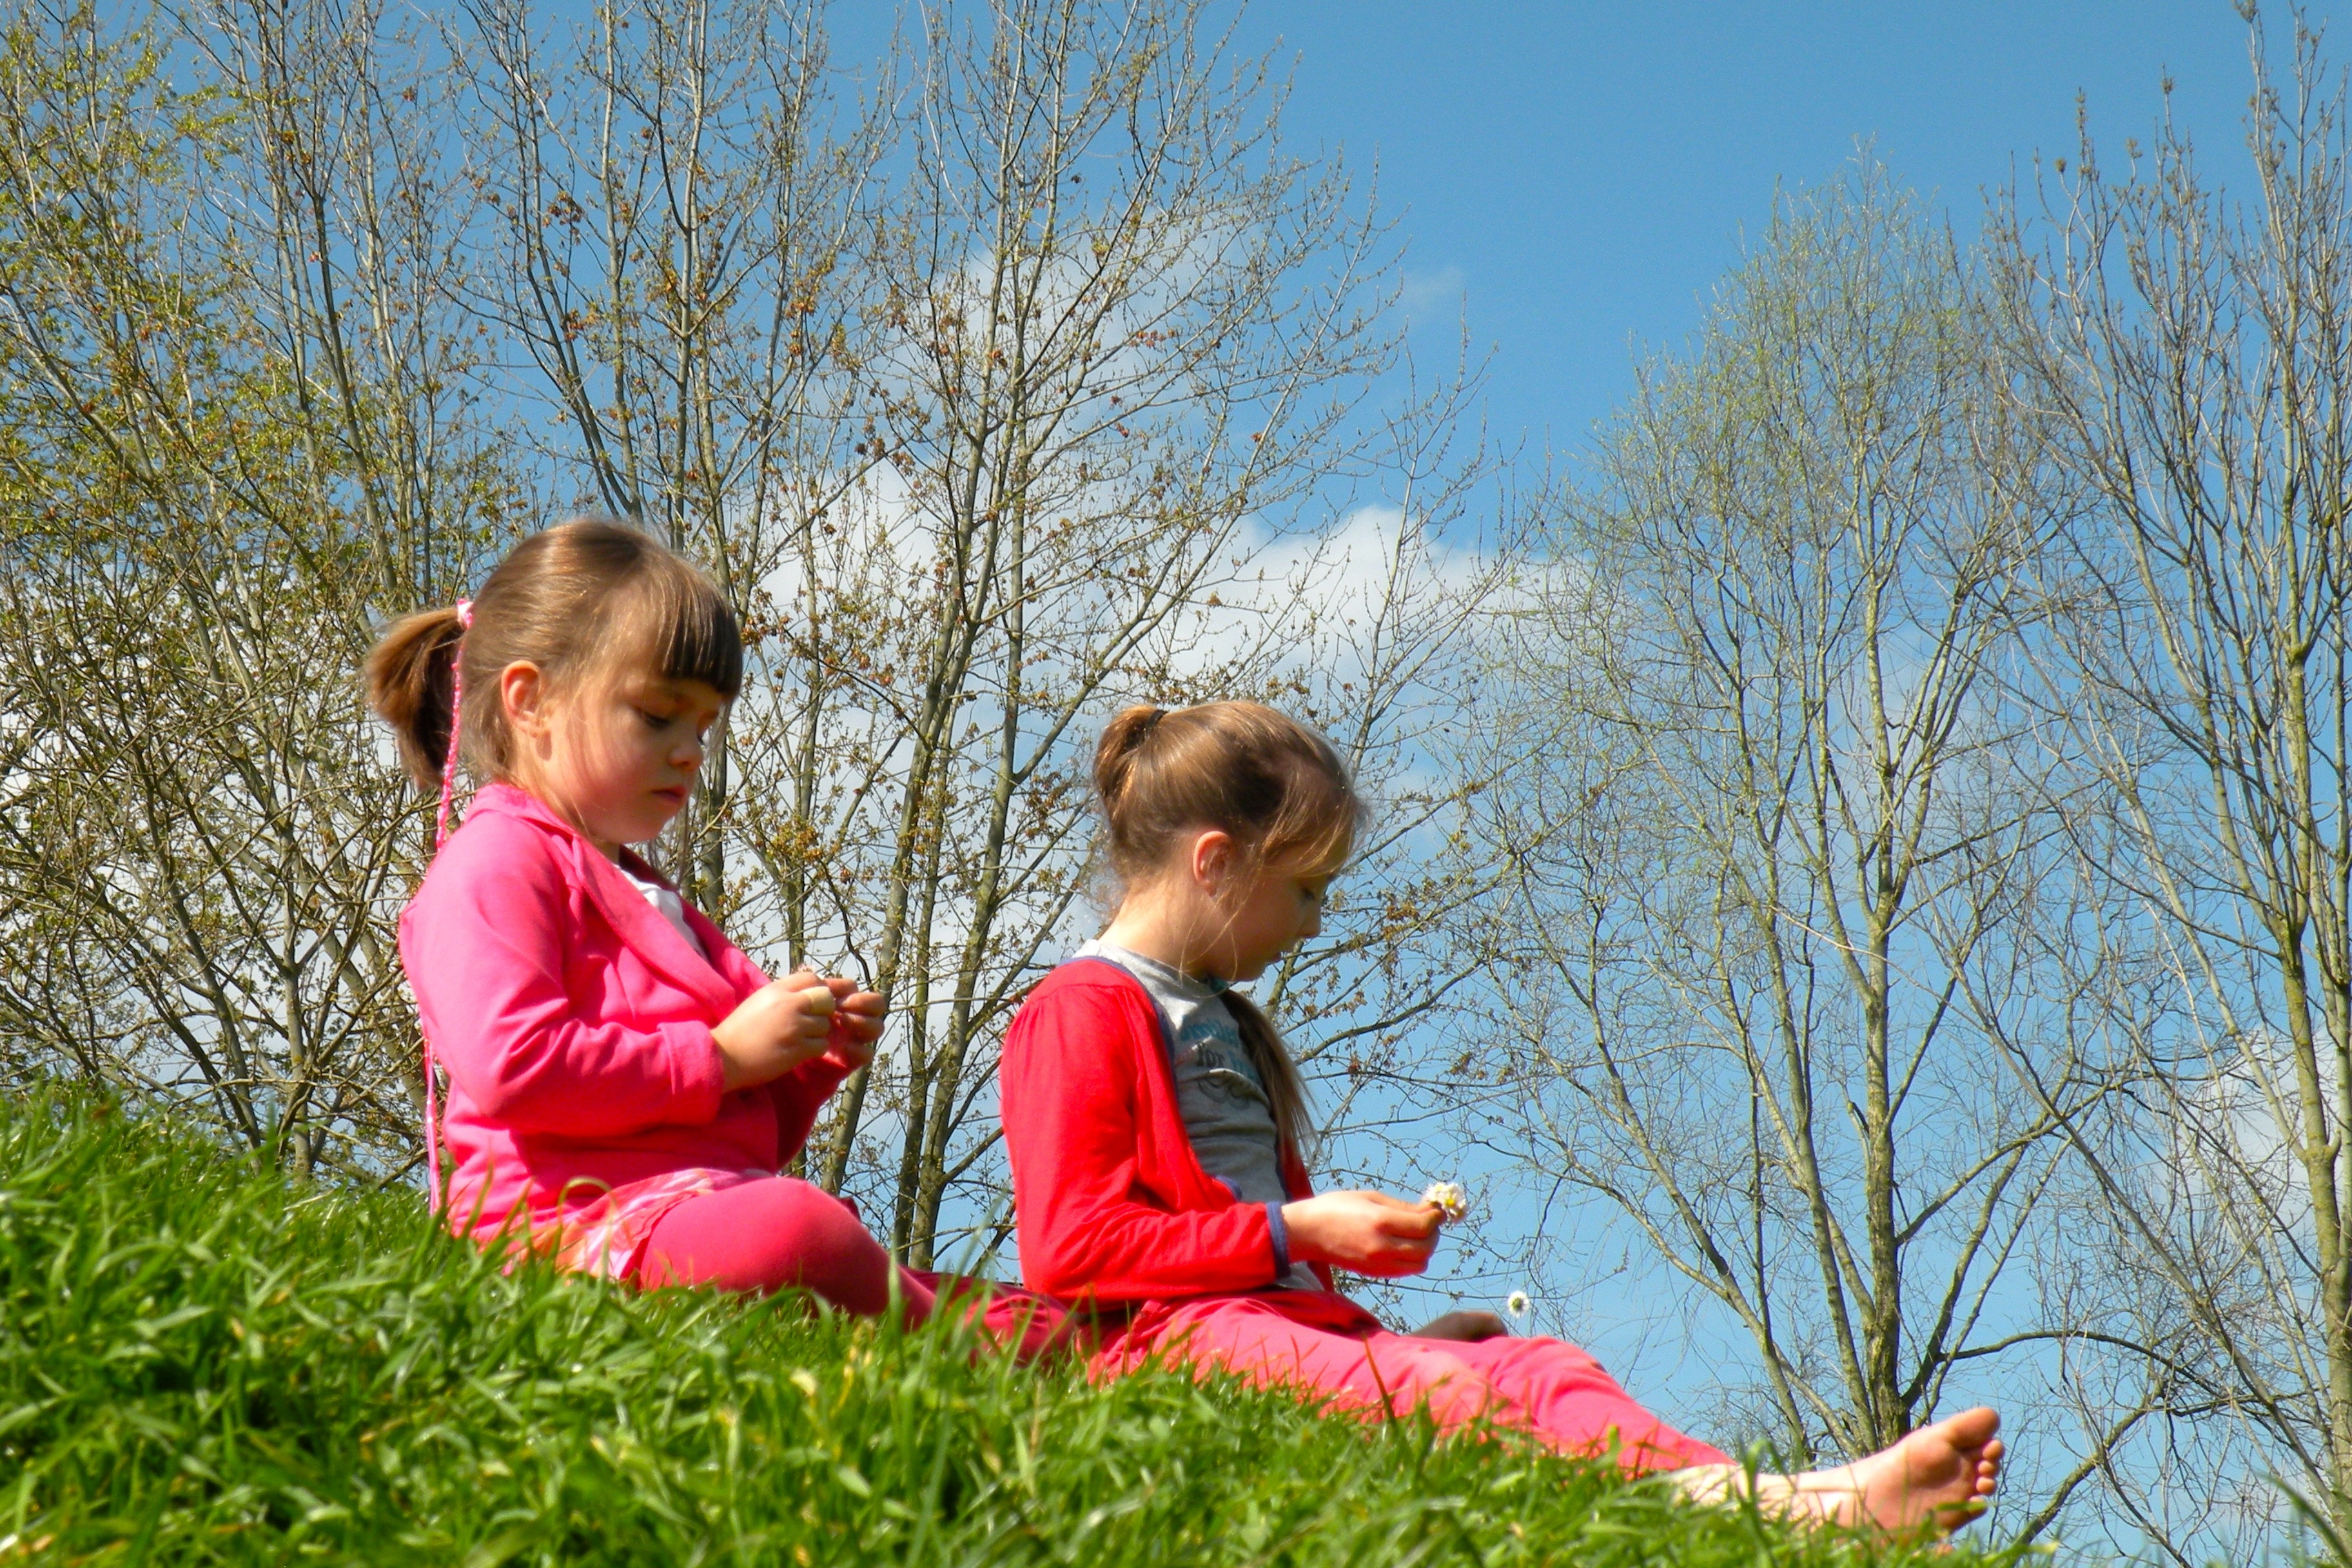
grass, person, people, plant, sun, meadow, game, play, flower, cute, spring, youth, autumn, child, season, smile, face, family, girls, children, fun, happy, hands, playground, toddler, human positions, closing the eyes